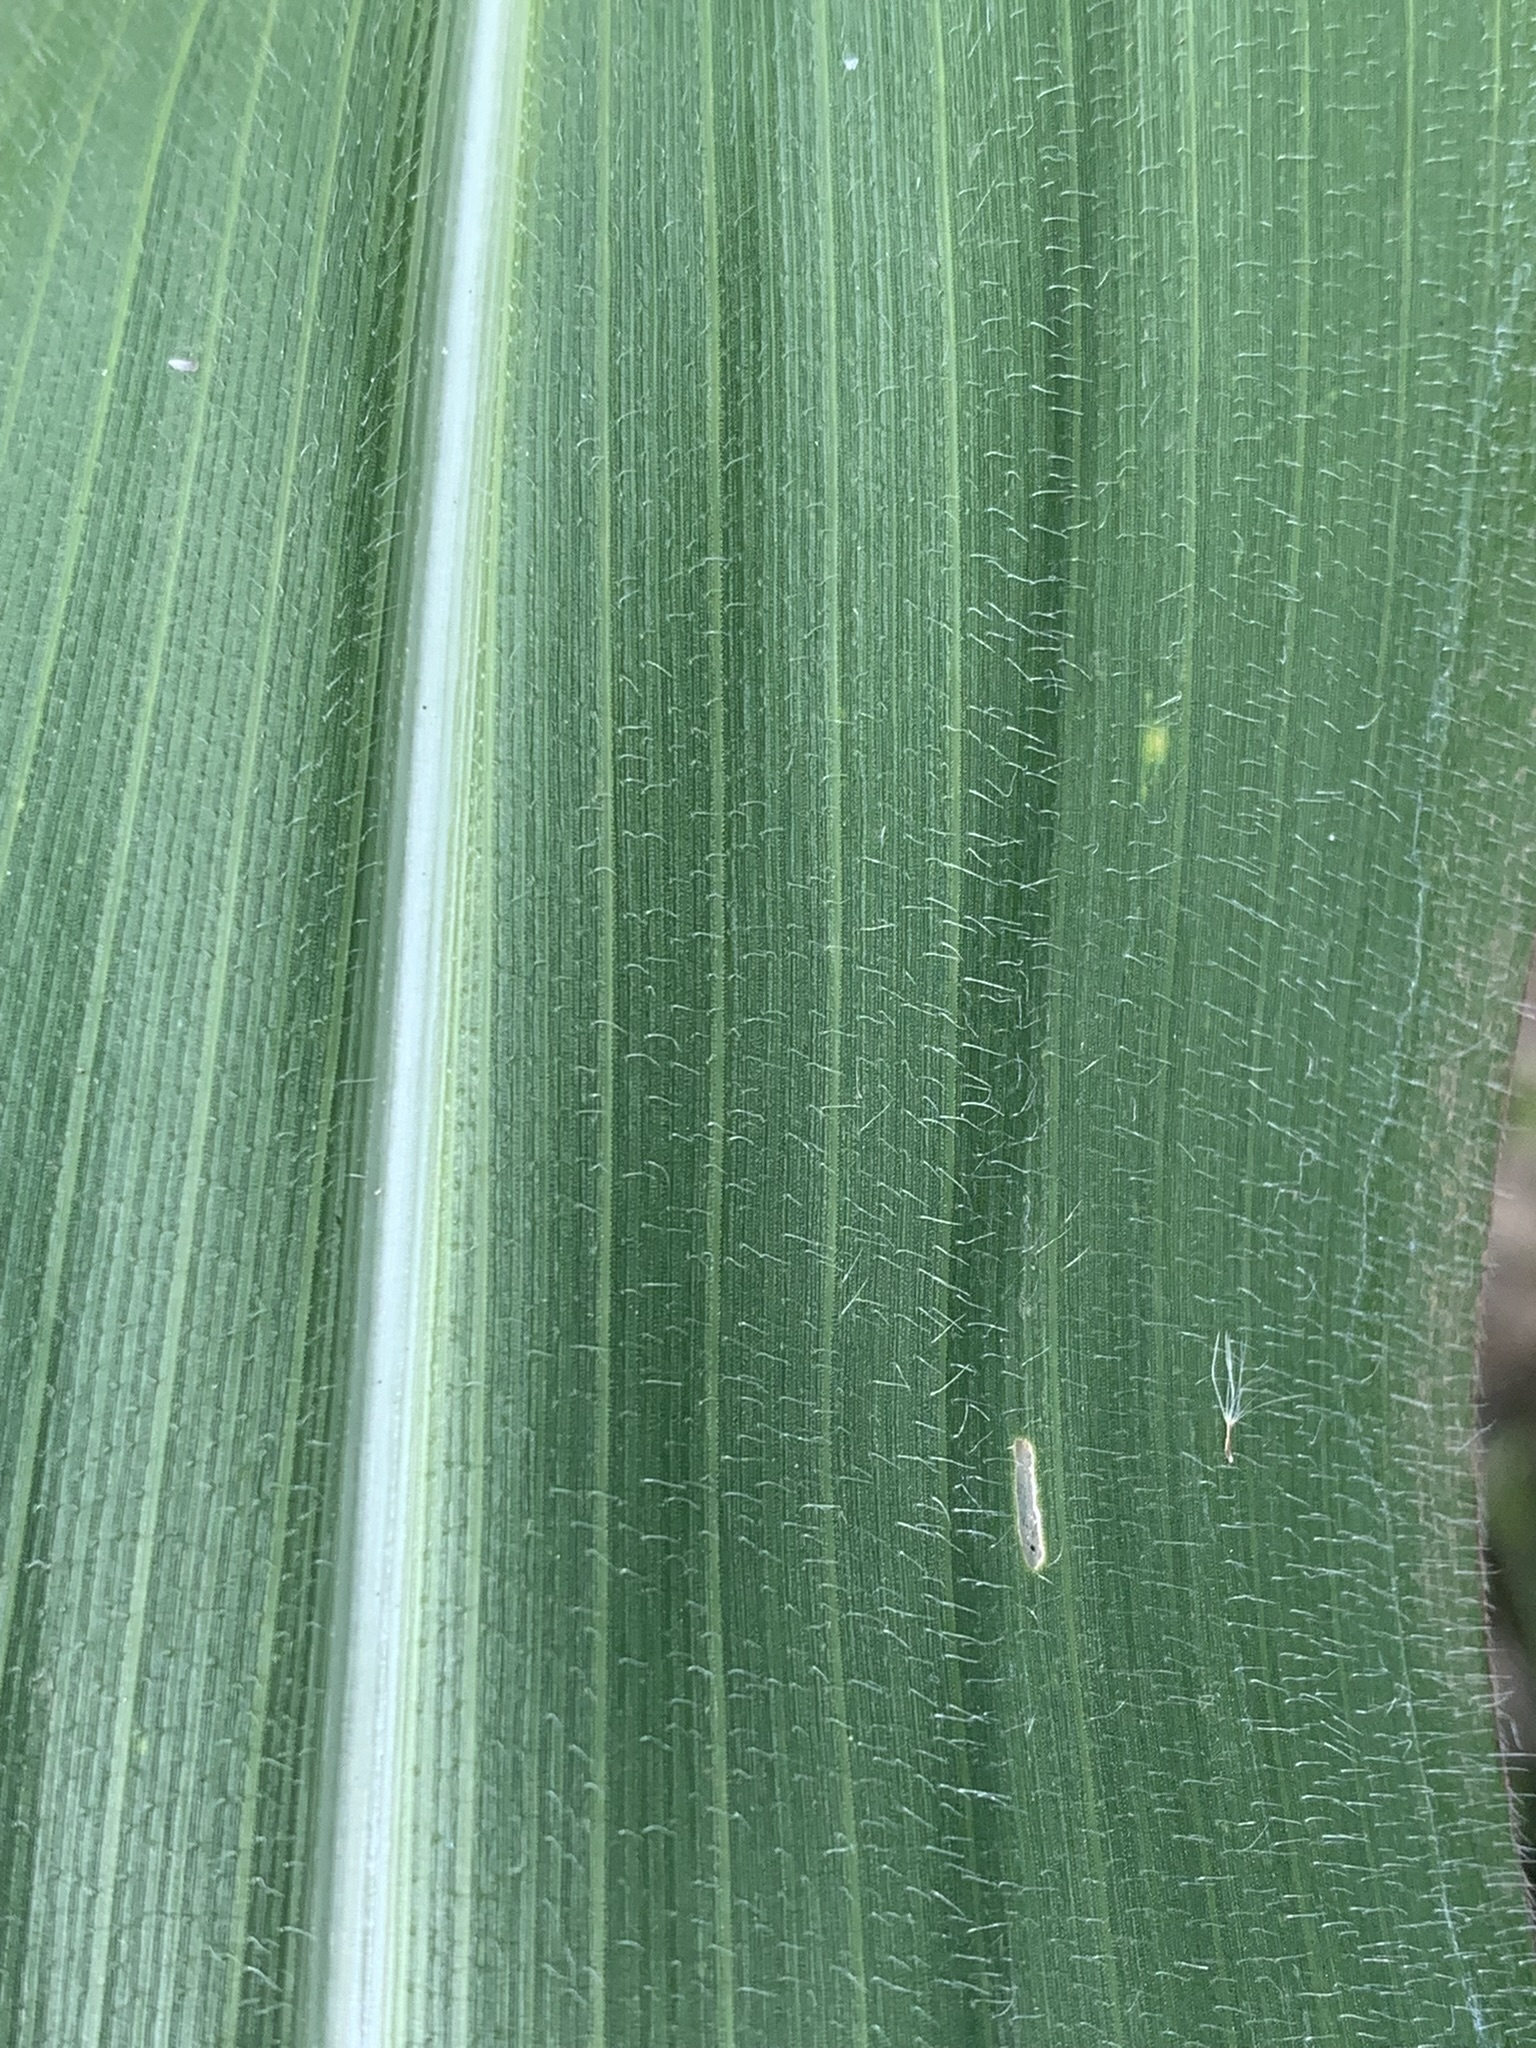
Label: Healthy